2023 APAN Star Awards

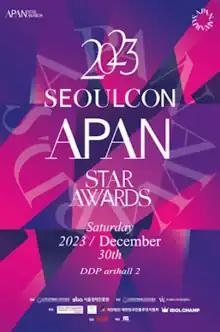
Official poster

The 2023 APAN Star Awards ceremony took place on December 30, 2023, at Dongdaemun Design Plaza Arthall 2 Jung-gu, Seoul, and was hosted by Kim Seung-woo and Jang Ye-won. It was broadcast exclusively on tvN and Naver Now. The awards ceremony integrates content from all channels, including domestic terrestrial broadcasting, general programming, cable, OTT, and web dramas, aired from October 2022 to November 2023.